Kathryn Wentzel Lumley

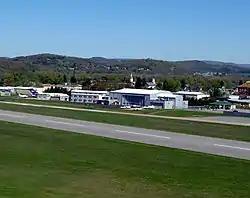
The Kathryn Wentzel Lumley Aviation Center, 2015

The Penn College Foundation honored Lumley for her service to the Pennsylvania College of Technology by naming a $100,000 endowed chair after her in 1989. The college then also honored her in 1993, when it named its aviation training center after her. Known as the Kathryn Wentzel Lumley Aviation Center, the center's new $6.5 million centerpiece building was dedicated on June 25, 1993, during a dedication ceremony at which Lumley and college president Robert Breuder delivered addresses. It became known as "one of the largest and most advanced aviation instructional facilities in the Northeast."